Pål H. Christiansen

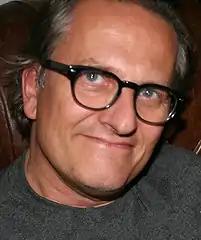
Pål Herman Christiansen

Pål Herman Christiansen (born 9 September 1958, Oslo) is a Norwegian novelist and children's book author.